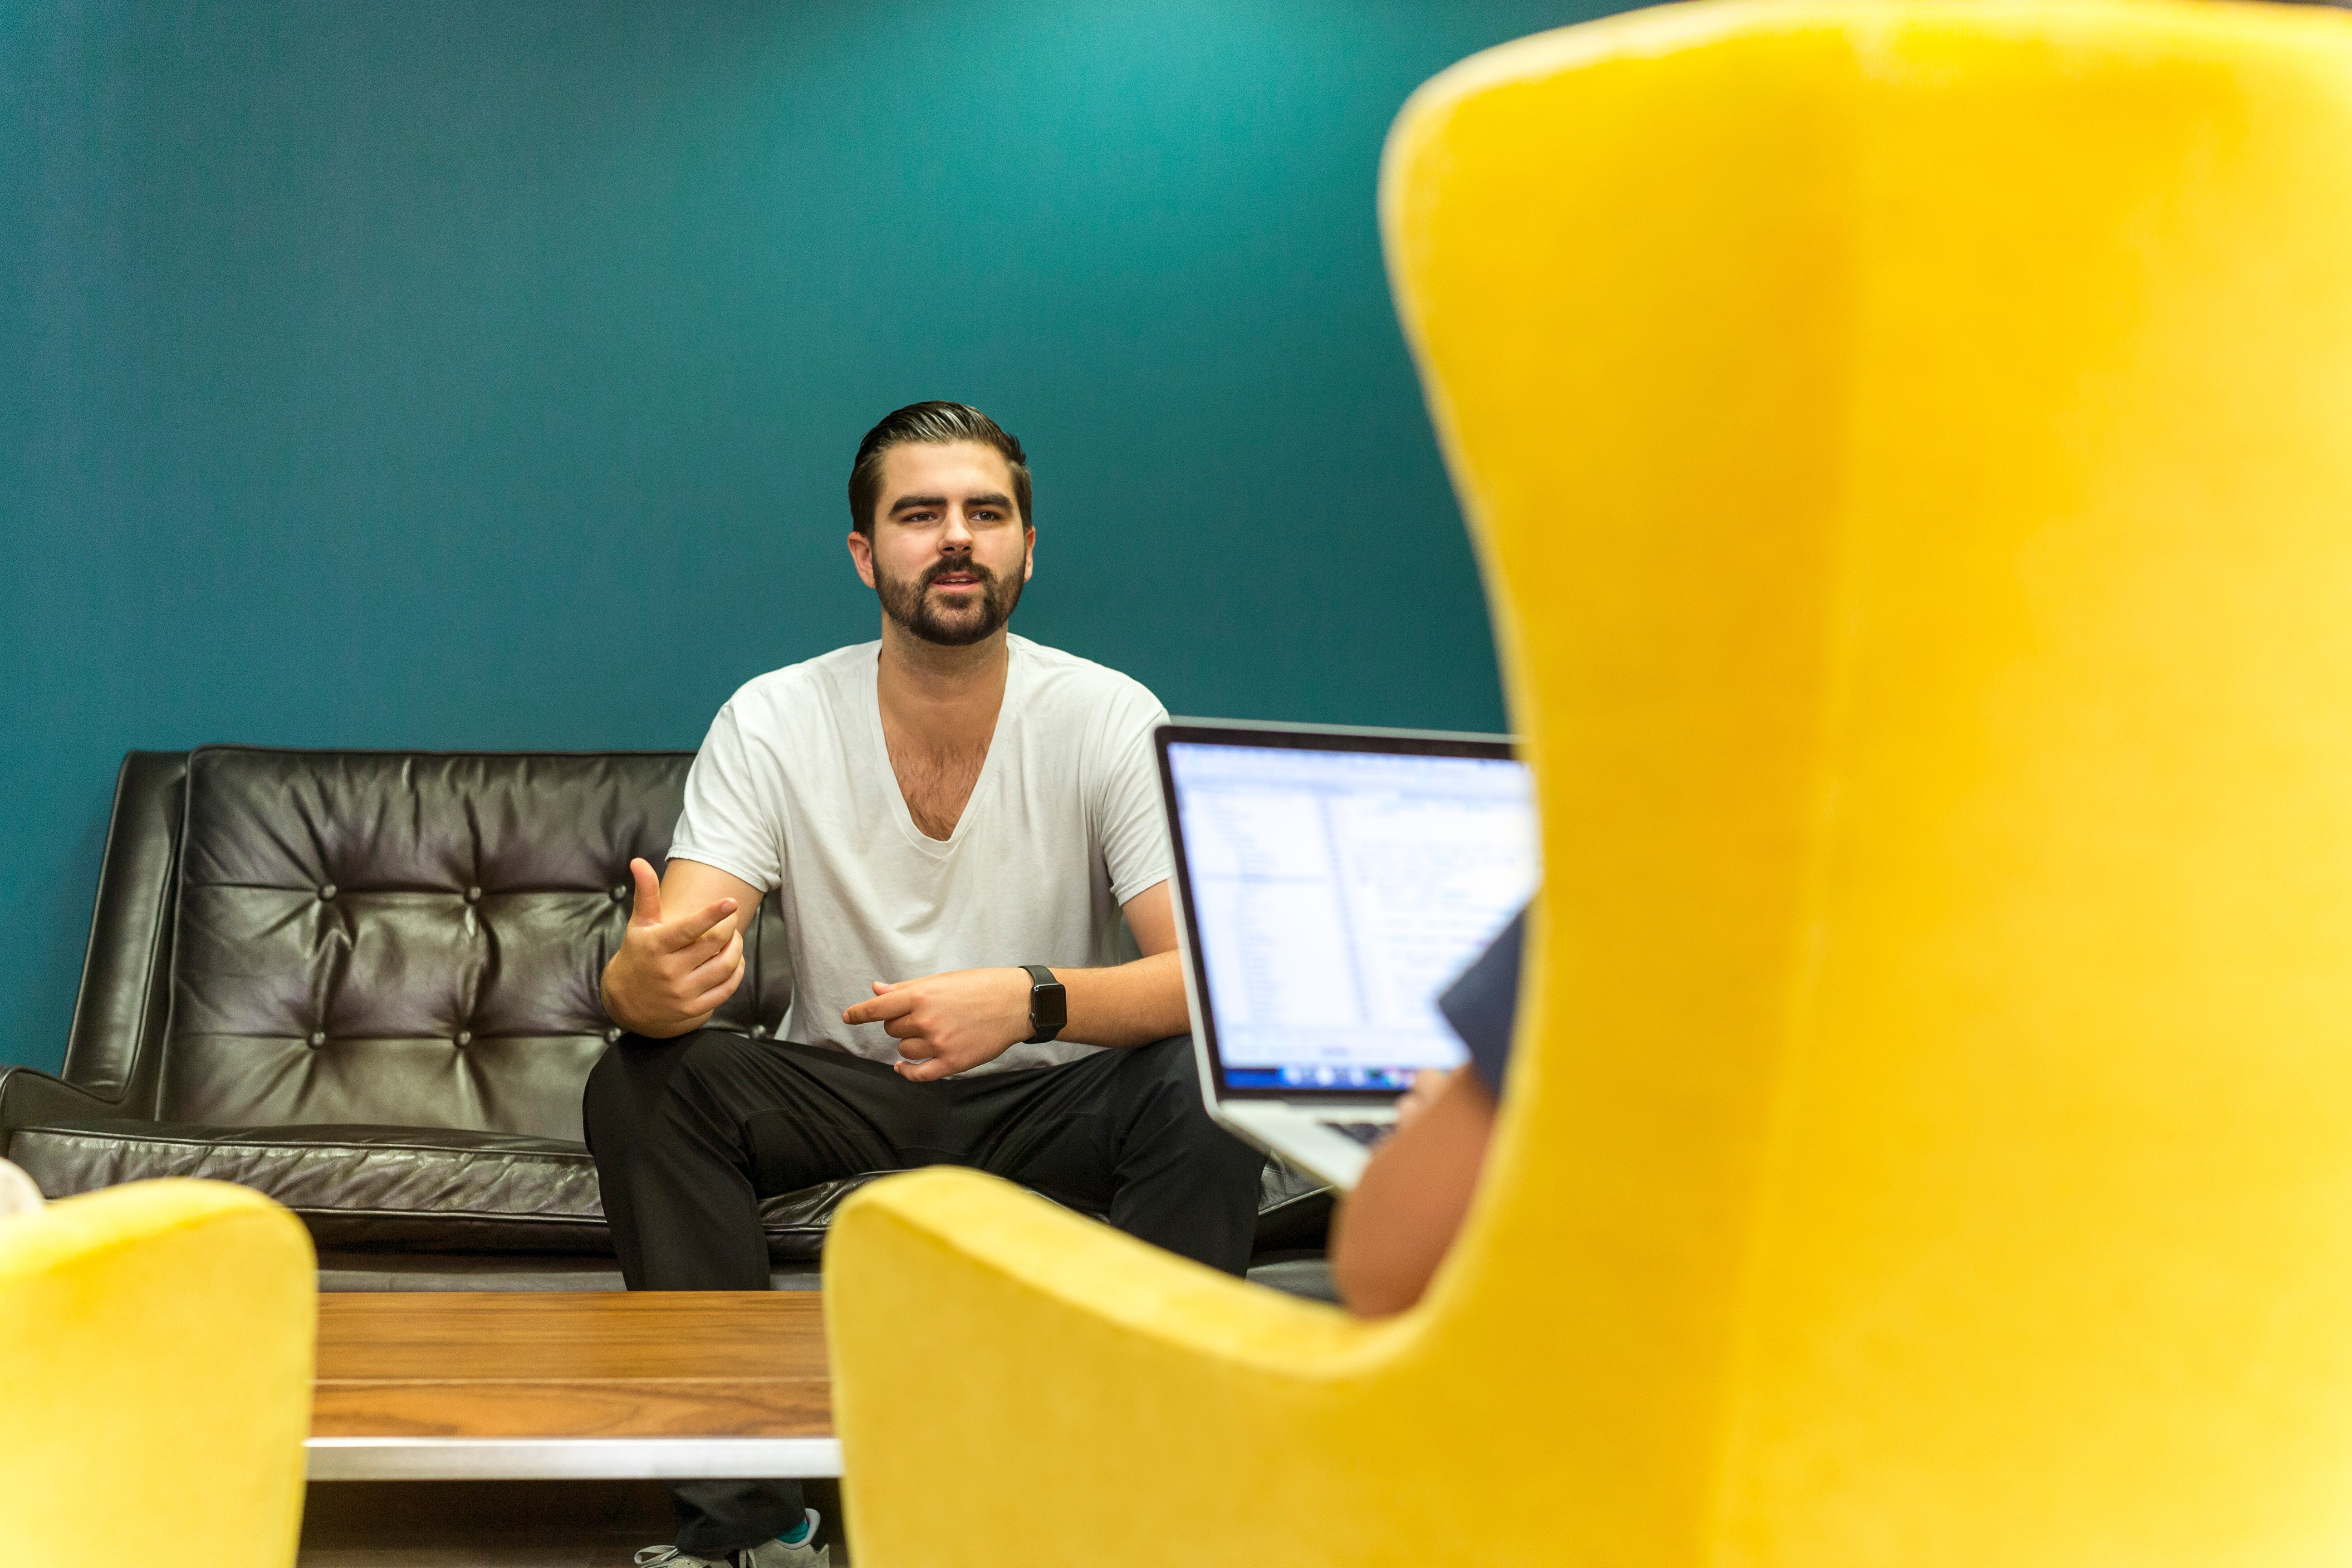
yellow, fun, sitting, furniture, leisure, plant, interior design, conversation